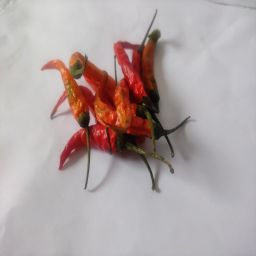
Crop: Chile Pepper
Quality: Dried